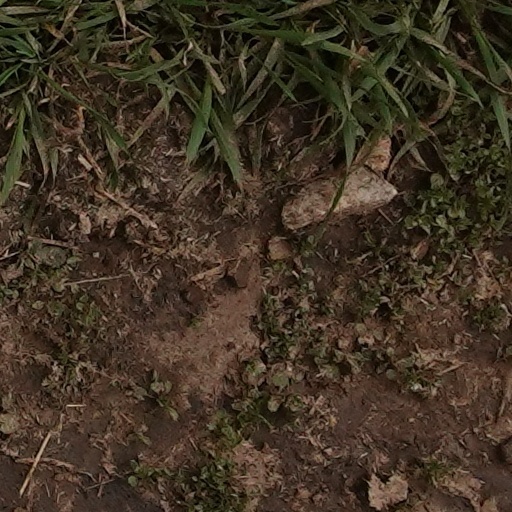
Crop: wheat